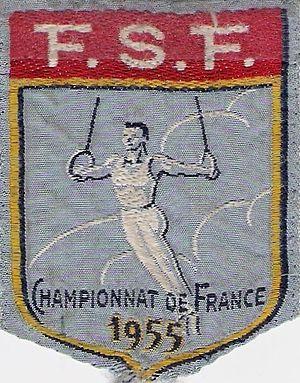
Écusson personnel du championnat de gymnastique de 1955 à Saint-Étienne
L’Avant-Garde de Saint-Étienne est une association sportive et culturelle omnisports créée en 1902 à Saint-Étienne et affiliée à la Fédération sportive et culturelle de France.